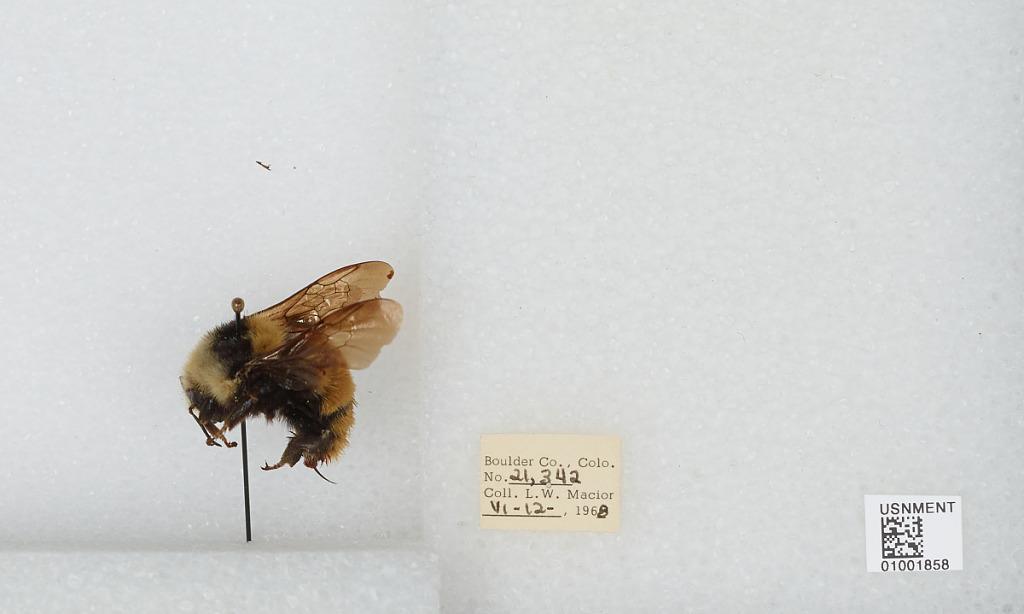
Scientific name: Bombus (Subterraneobombus) appositus Cresson
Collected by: L. Macior
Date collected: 1968-6-12
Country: United States
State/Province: Colorado
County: Boulder
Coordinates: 40.09, -105.36